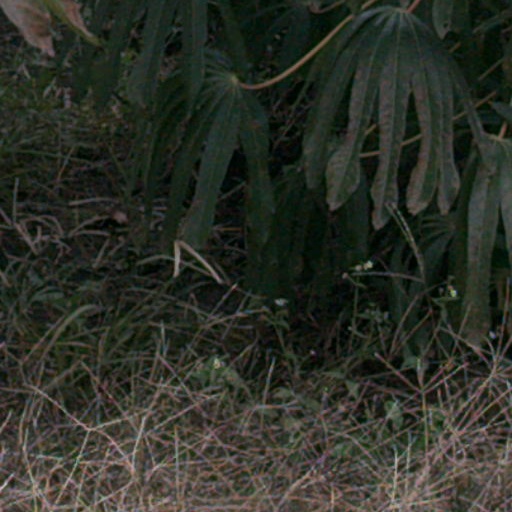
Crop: cassava